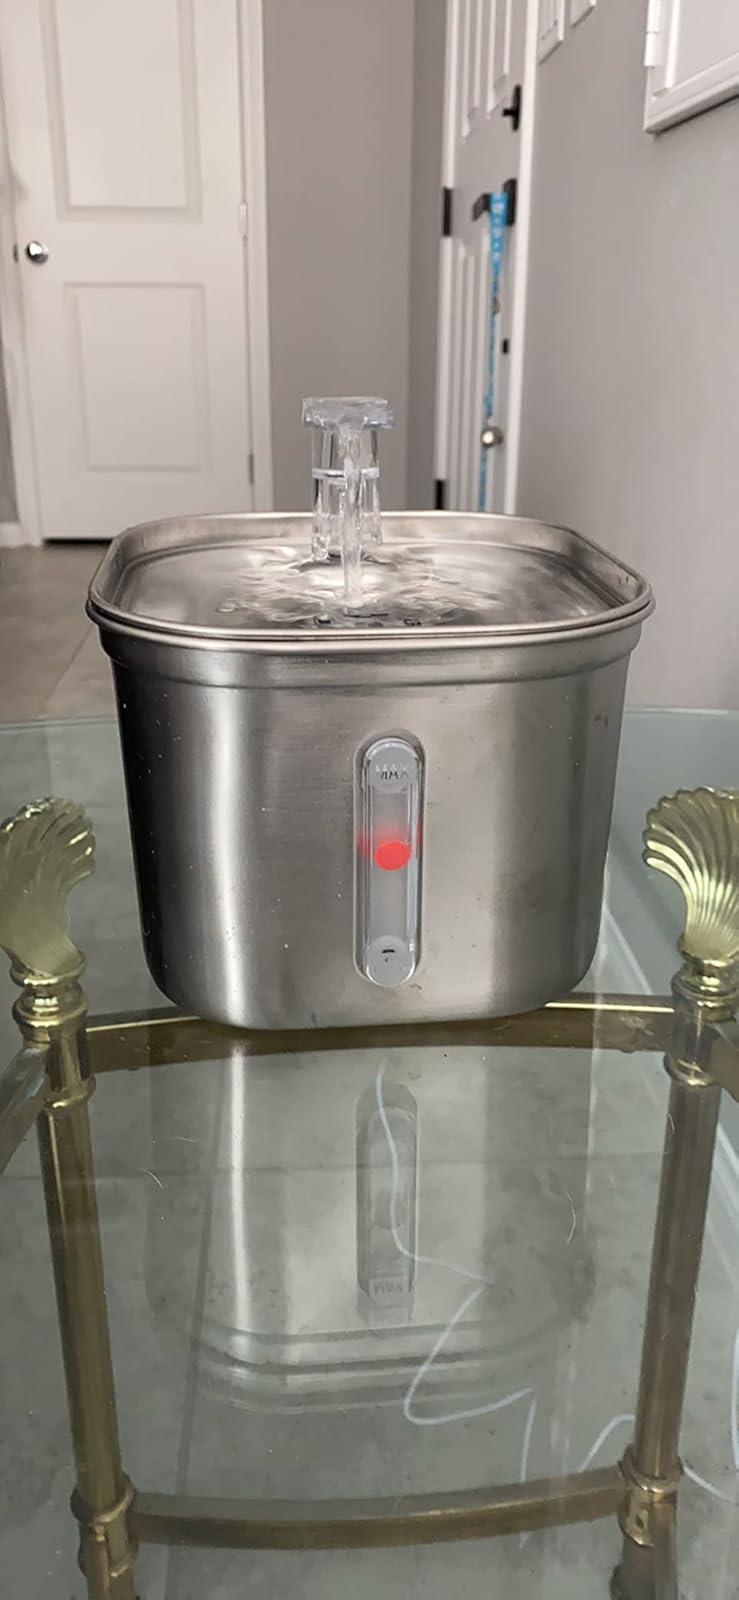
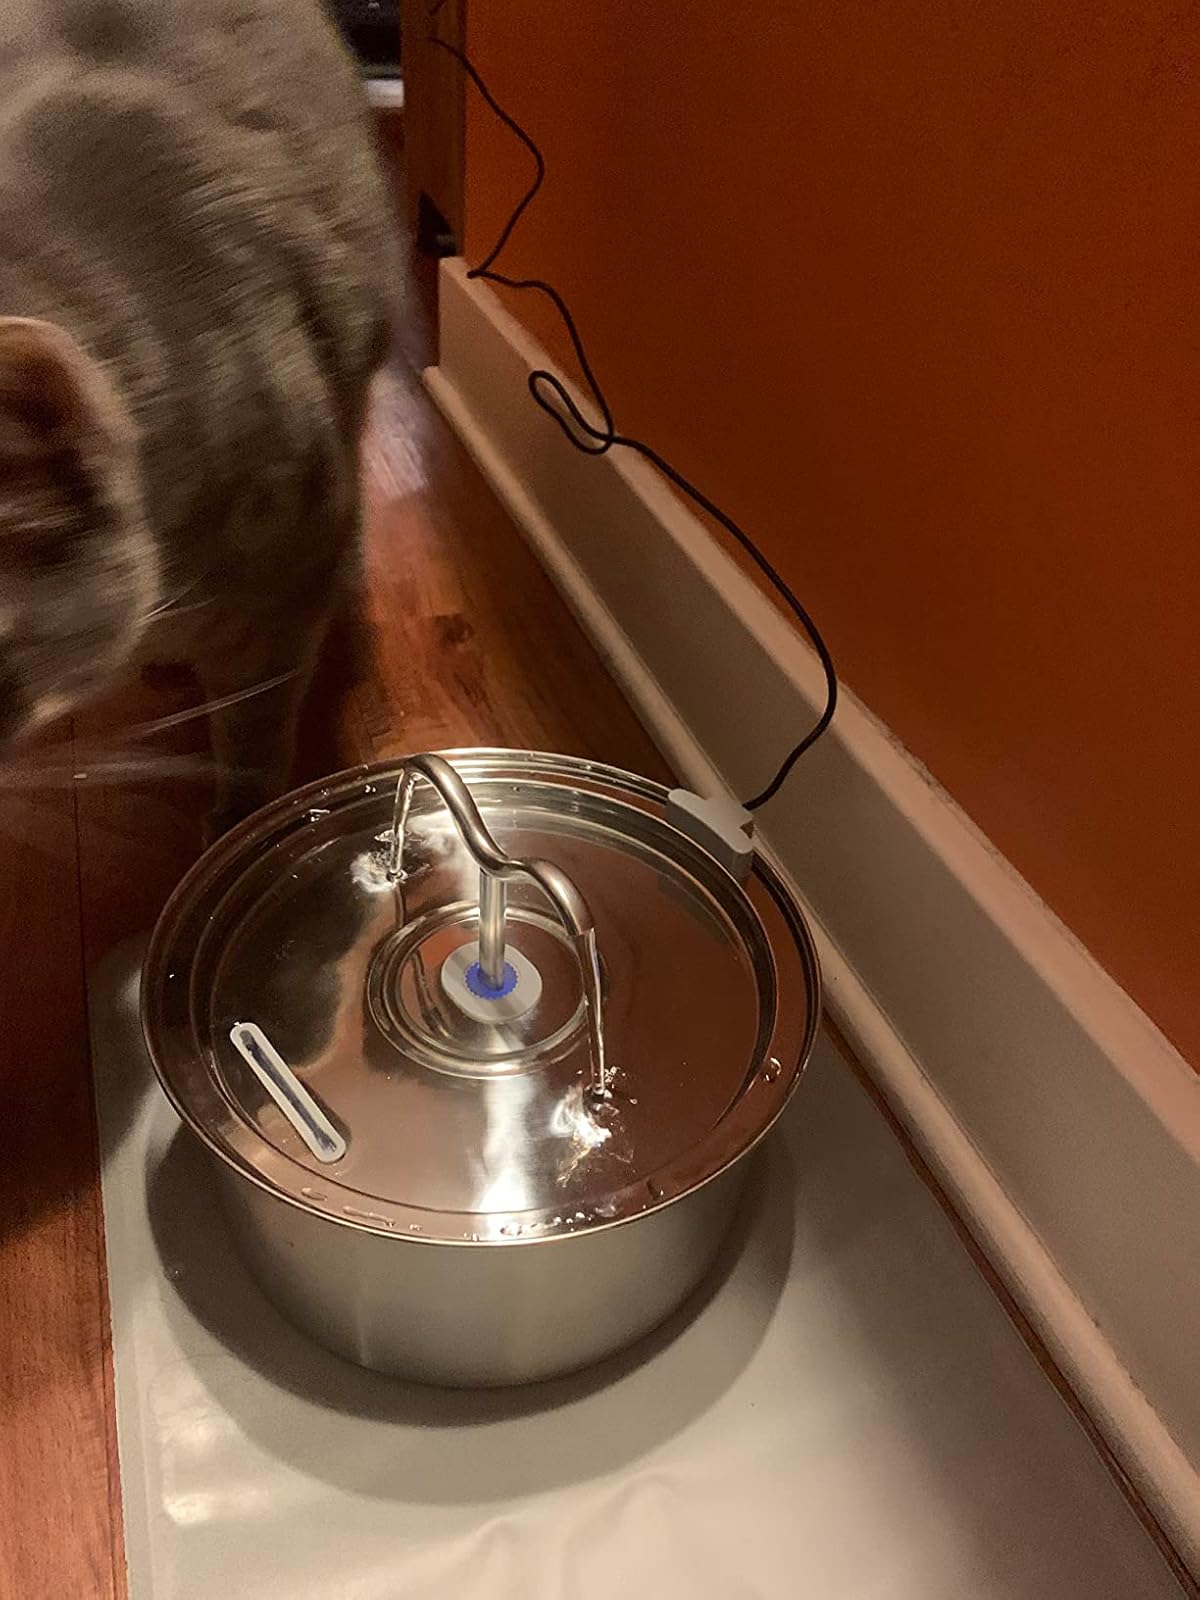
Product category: items_bowl
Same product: no